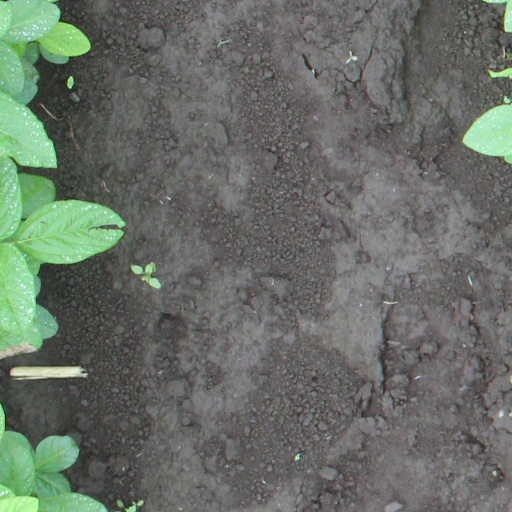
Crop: soybean